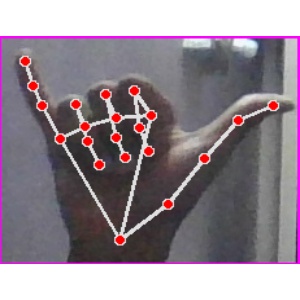
अक्षर: य